Answer in natural language. Considering the relative positions, where is threeseater sofa with dark cushions (highlighted by a red box) with respect to Television (highlighted by a blue box)? Choose between the following options: right or left
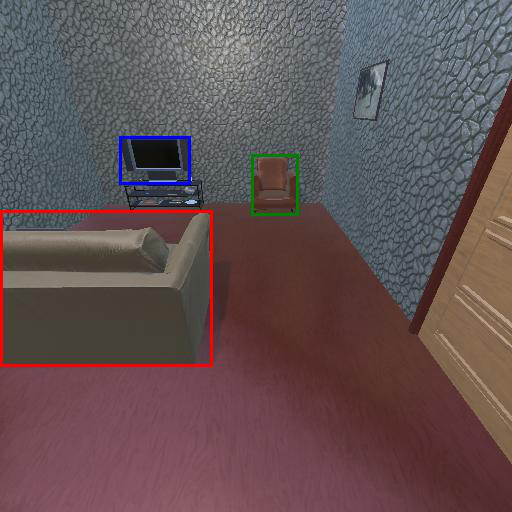
<answer>right</answer>